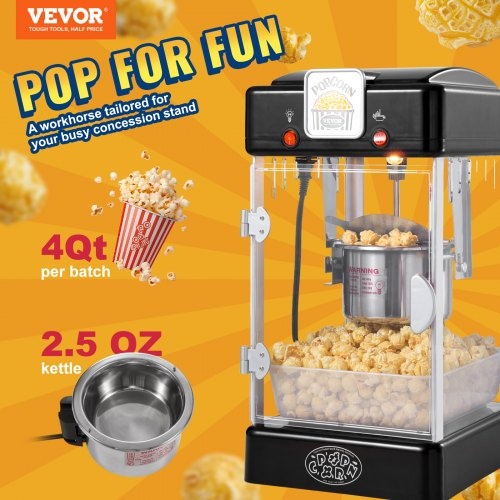
Popcorn Maker 300W Popcorn Popper Machine 25 Oz Kettle Makes 4 QT per Batch
Popcorn Maker, 300W Popcorn Popper Machine, 2.5 Oz Kettle Makes 4 QT per Batch Tabletop Popcorn Maker with PP Door Includes 2 Scoops and Tray Movie Theater Style Black Great Experience High Yield Dual Switch Design Easy Operation Durable Materials Easy to Clean Wide Application Rich Accessories Product Dimension: 240x275x475 mm / 9.4x10.8x18.7 inch Color: Black Item Model Number: NP08001SE Product Weight: 3.25 kg / 7.2 lbs Power: 300W
Brand: VEVOR
Category: Home & Garden > Kitchen & Dining > Kitchen Appliances > Popcorn Makers